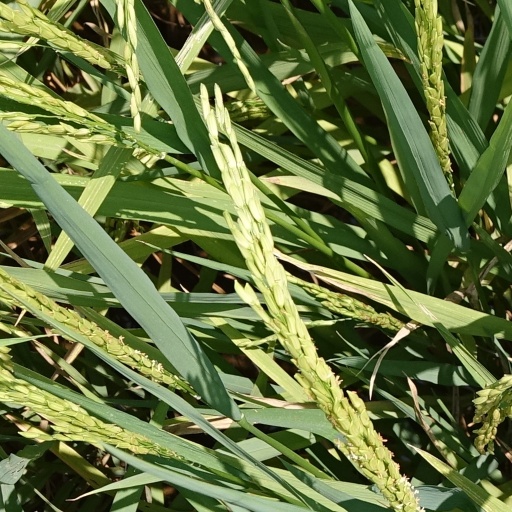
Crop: rice